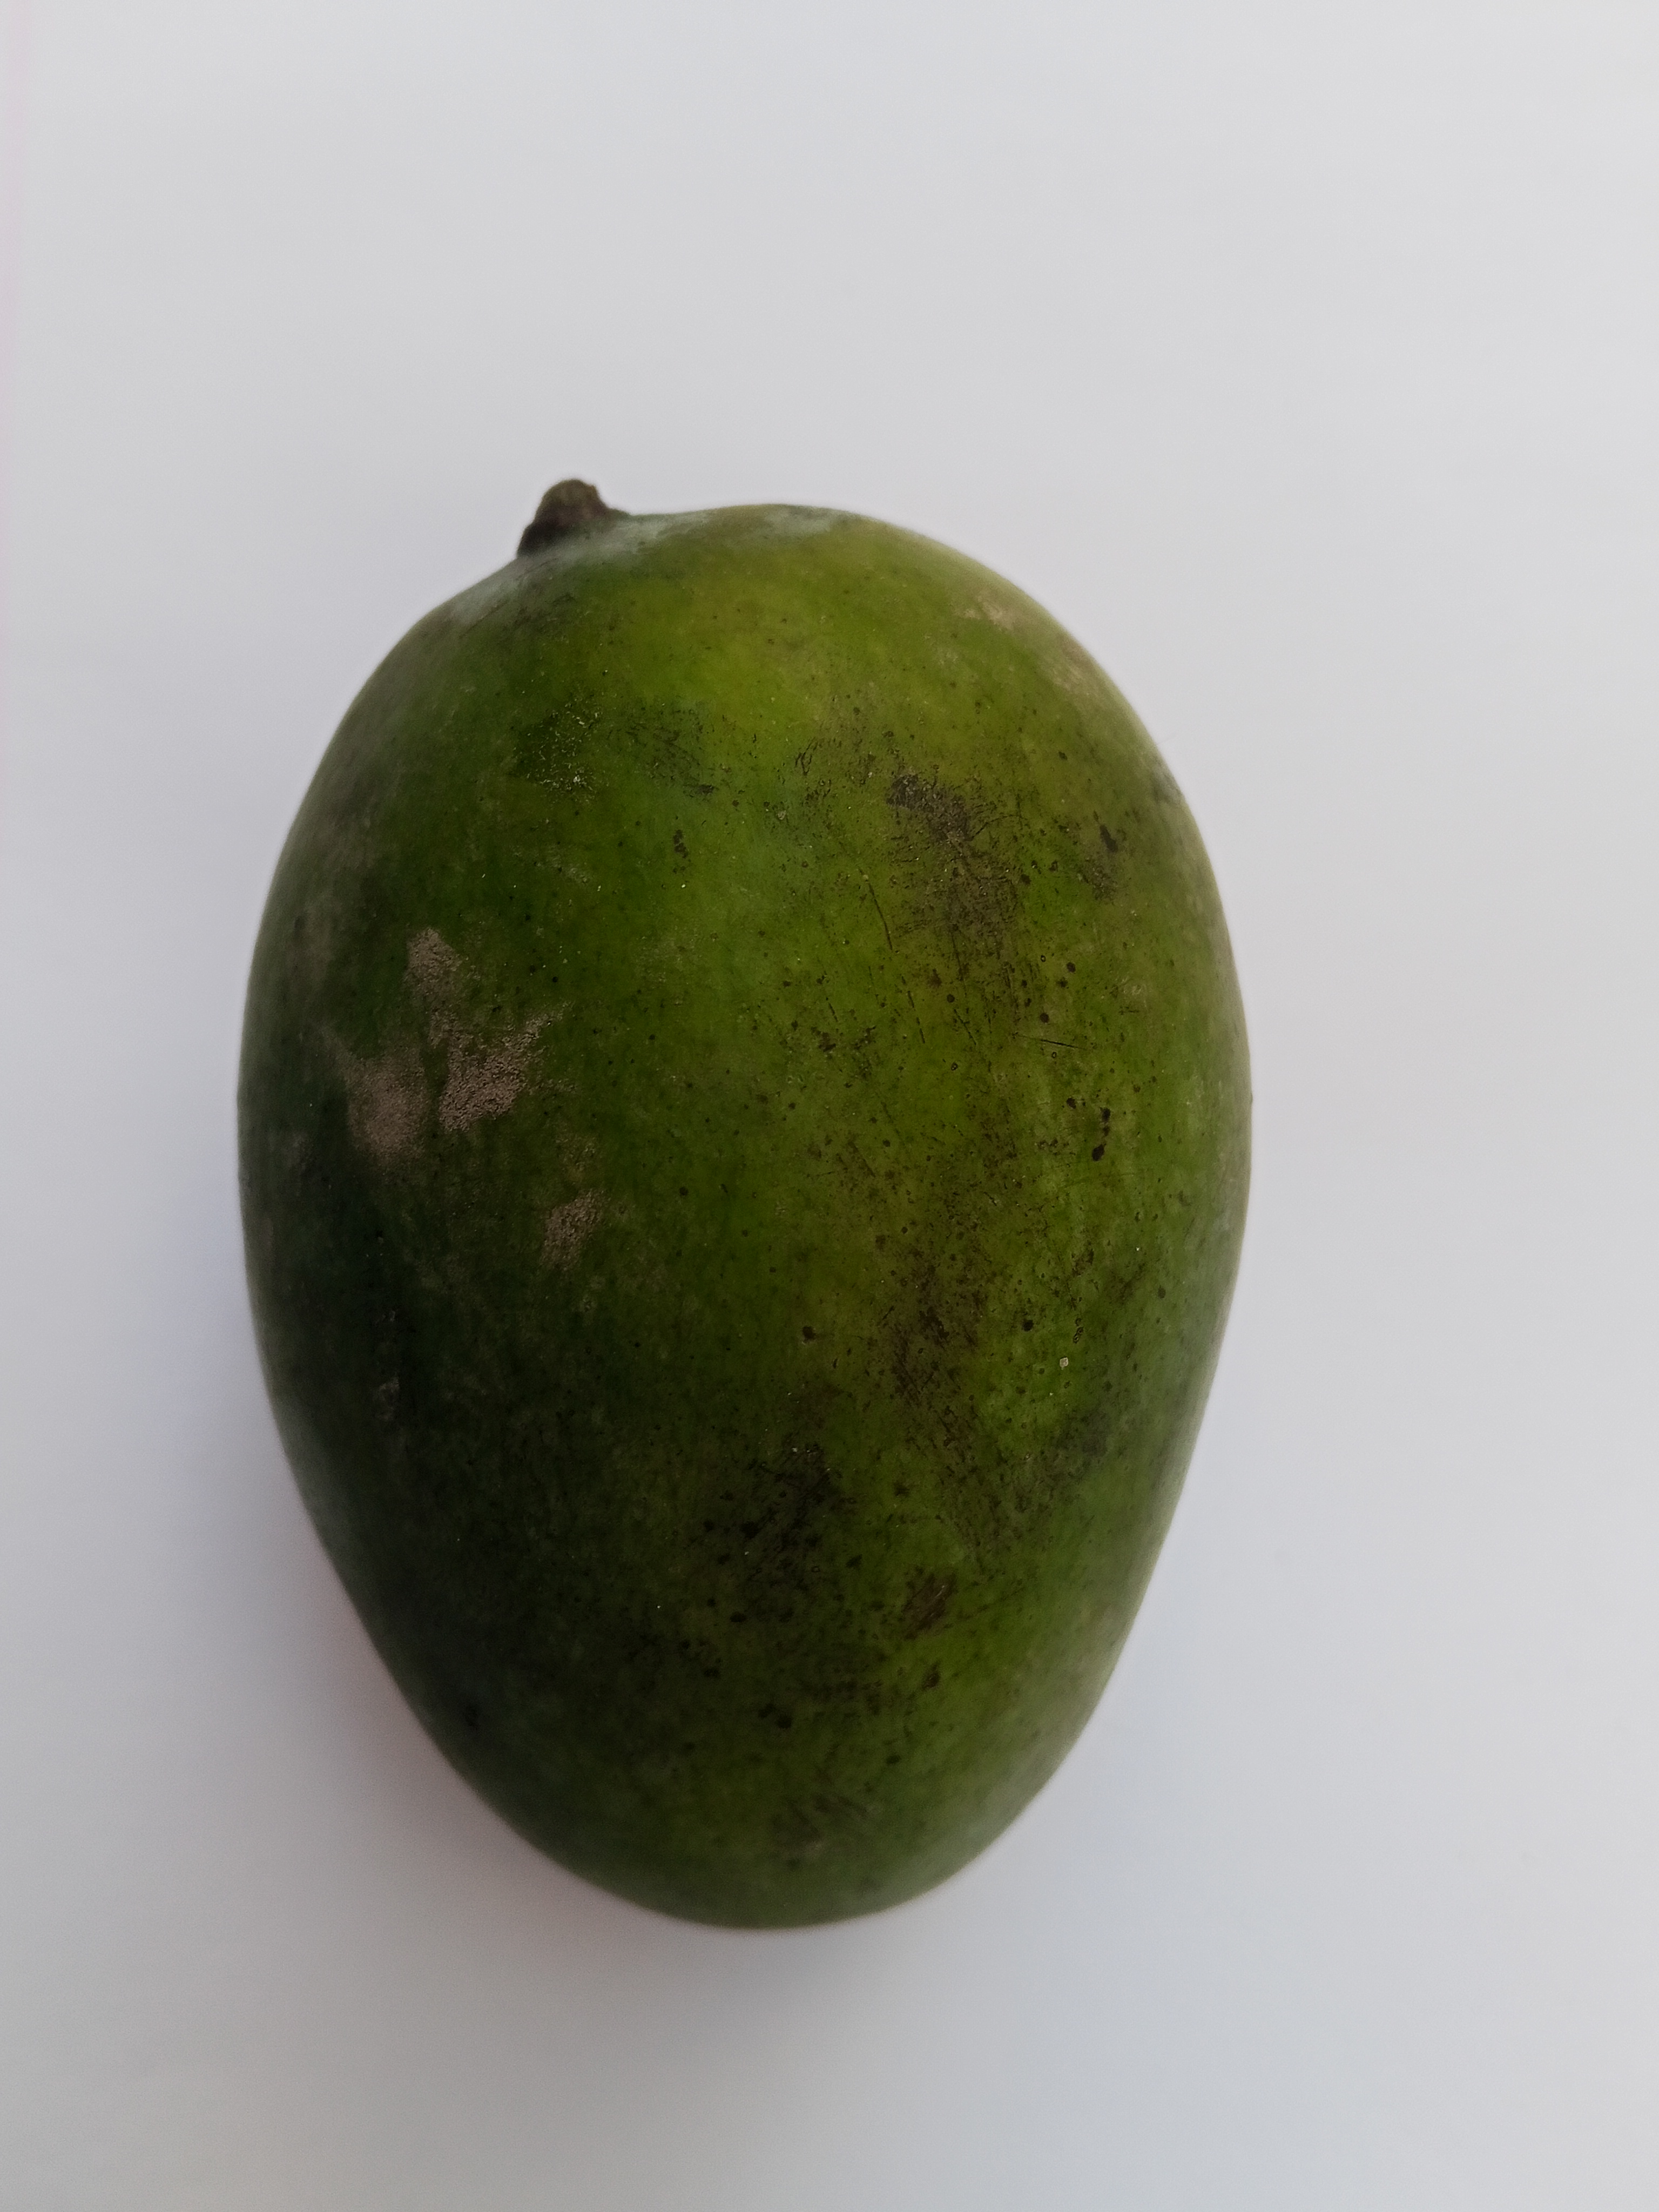
Mango variety: Amrapali